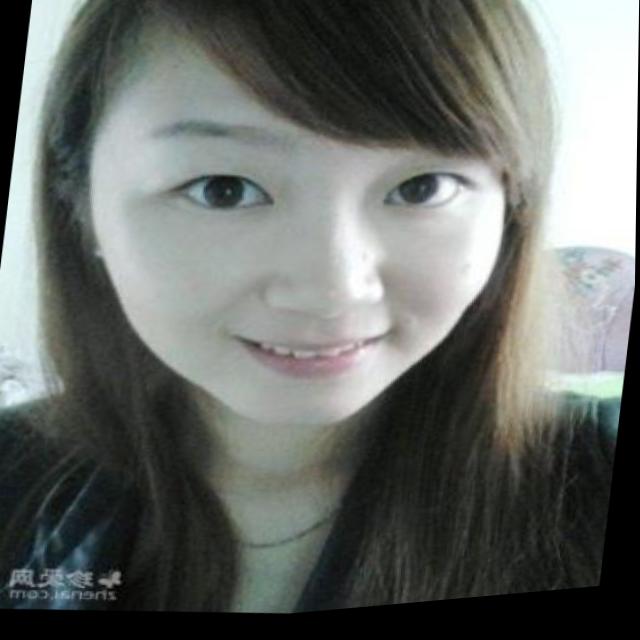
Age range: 21-44